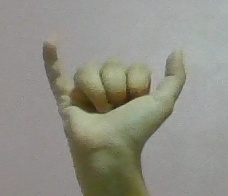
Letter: ya